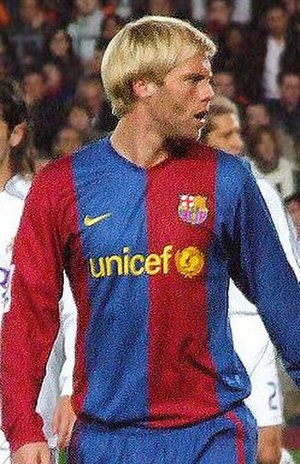
Eiður Guðjohnsen
Eiður Smári Guðjohnsen er en islandsk tidligere professionel fodboldspiller, der spillede der havde en lang karriere, der blandt andet omfattede storklubberne Chelsea og F.C. Barcelona, lige som han spillede 88 kampe på Islands landshold. Han er søn af Arnór Guðjohnsen, som han i 1996 blev skiftet ind for i en landskamp mod Estland.